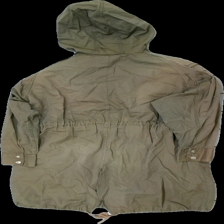
View: back
Type: Jacket
Category: Ladies
Brand: H&M
Colors: Green, Brown, Beige
Material: 100% bomull
Pattern: Other
Cut: Turtle neck
Size: 36
Season: All
Stains: Major
Damage: blekt
Damage location: top center
Damage 2: blekt
Damage 2 location: middle center
Damage 3: blekt
Damage 3 location: middle center
Price range: <50
Recommended usage: Export
Description: lång jacka med fickor och tight midja